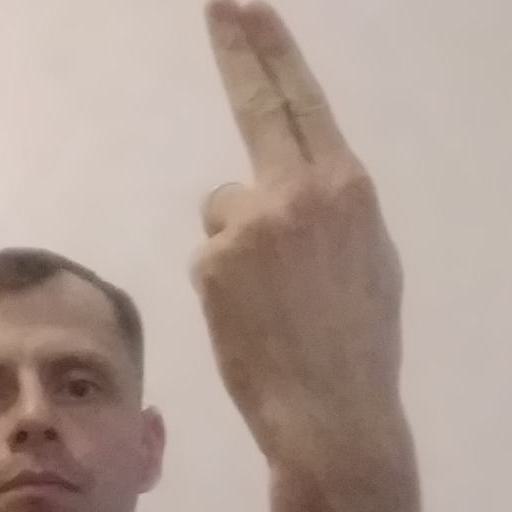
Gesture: two_up_inverted